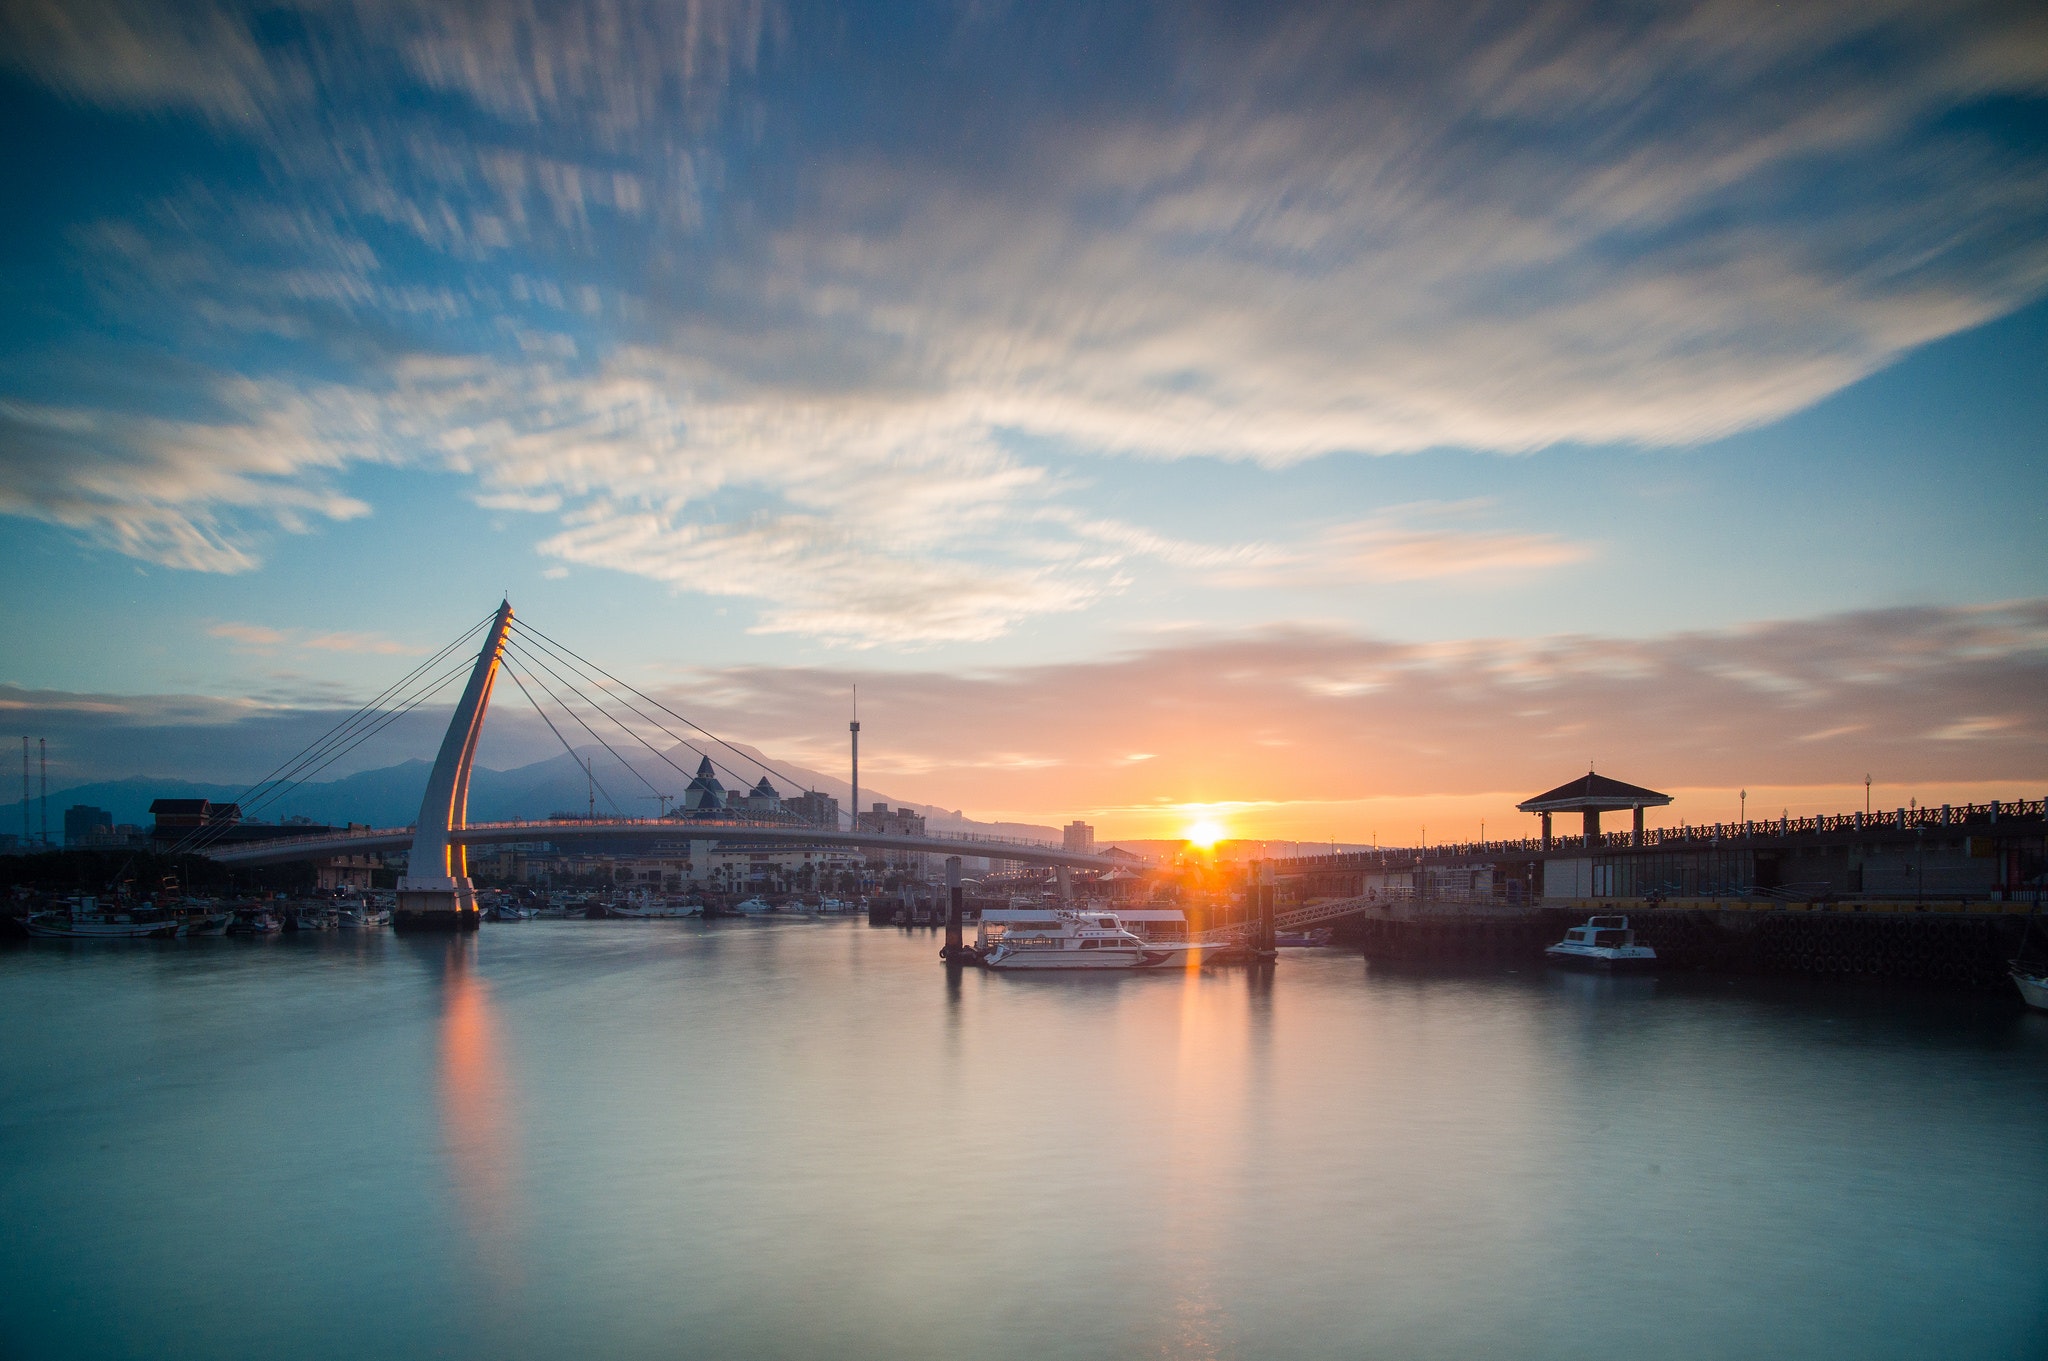
sky, cloud, afterglow, water, sunset, horizon, evening, blue, dusk, reflection, sunrise, river, morning, bridge, dawn, atmosphere, calm, sea, waterway, tree, city, landscape, ocean, sunlight, photography, reservoir, lake, night, mountain, meteorological phenomenon, winter, sun